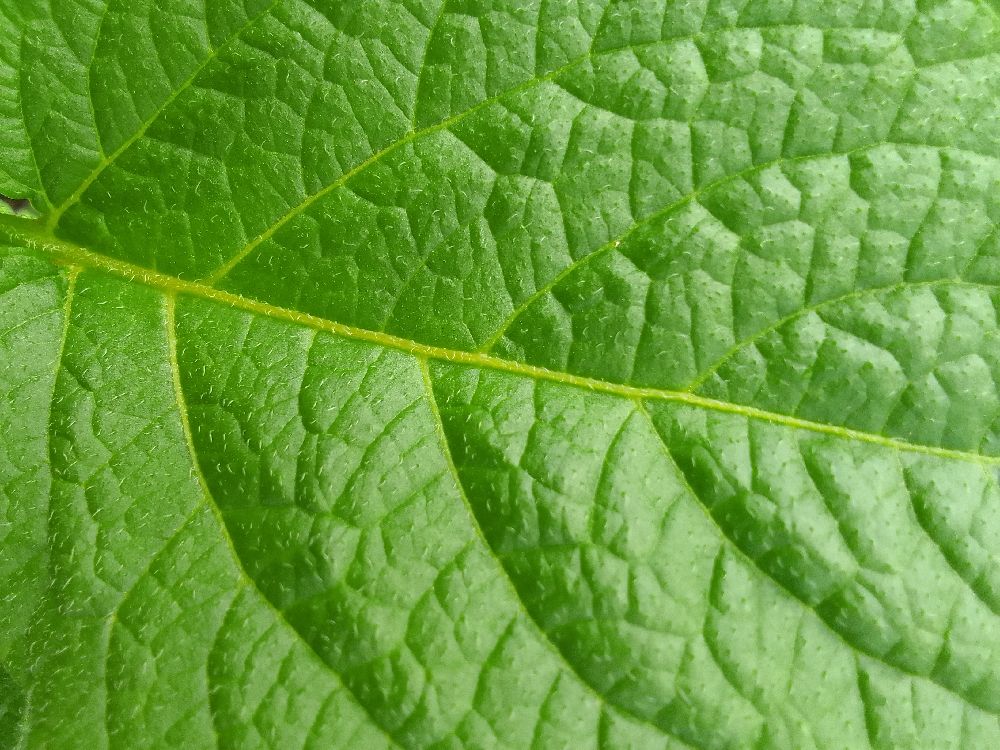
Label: Healthy